North Cray

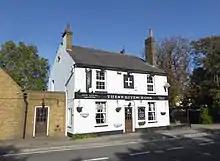
The White Cross pub

North Cray was within Kent until the creation of Greater London in 1965. From 1894 to 1934 North Cray was within the Bromley Rural District, then it was in the Chislehurst and Sidcup Urban District from 1934 to 1965; then finally the London Borough of Bexley from 1965 which remains today.